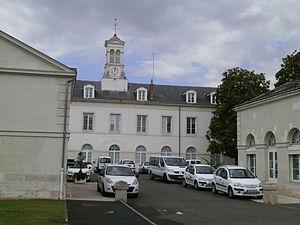
hôpital Bretonneau (Tours) - accueil
L'hôpital Bretonneau est un hôpital de Tours, en France. Il constitue la plus ancienne des unités du centre hospitalier régional universitaire de Tours.